Mechta-Afalou

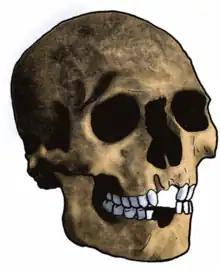
Mechta skull excavated at Constantine, Algeria

Mechta-Afalou, also known as Mechtoid or Paleo-Berber, are a population that inhabited parts of North Africa during the late Paleolithic and Mesolithic. They are associated with the Iberomaurusian archaeological culture. The name Mechta-Afalou comes from the large number of skeletons found in the Afalou bou Rhummel site in Béjaïa in Algeria.